Soil salinity control

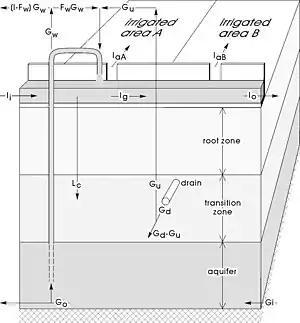
SaltMod components

The vadose zone of the soil below the soil surface and the water table is subject to four main hydrological inflow and outflow factors: